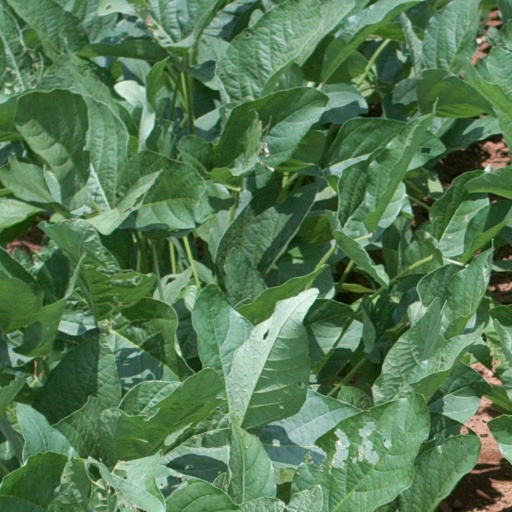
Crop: soybean